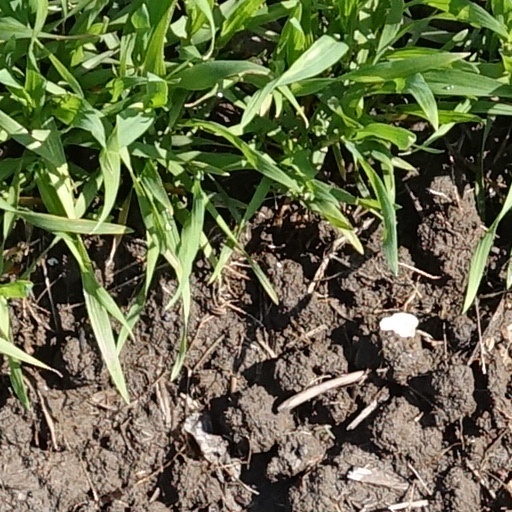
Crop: wheat